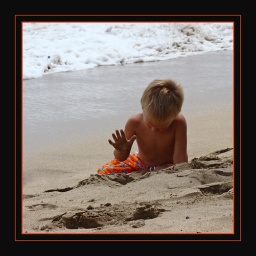
While his family surfs this young man contemplates the wonders of sand on this beach in Maui on Hawaii.